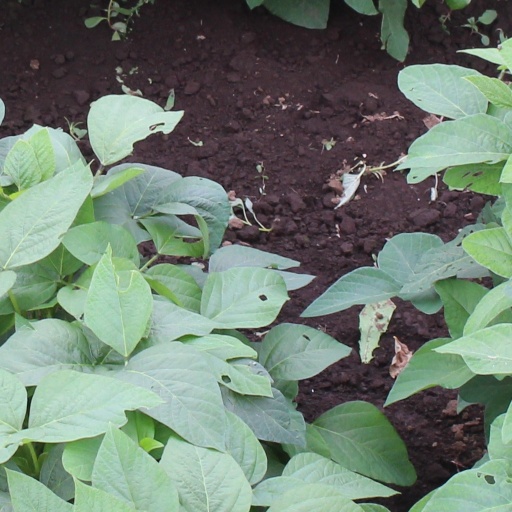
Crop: soybean